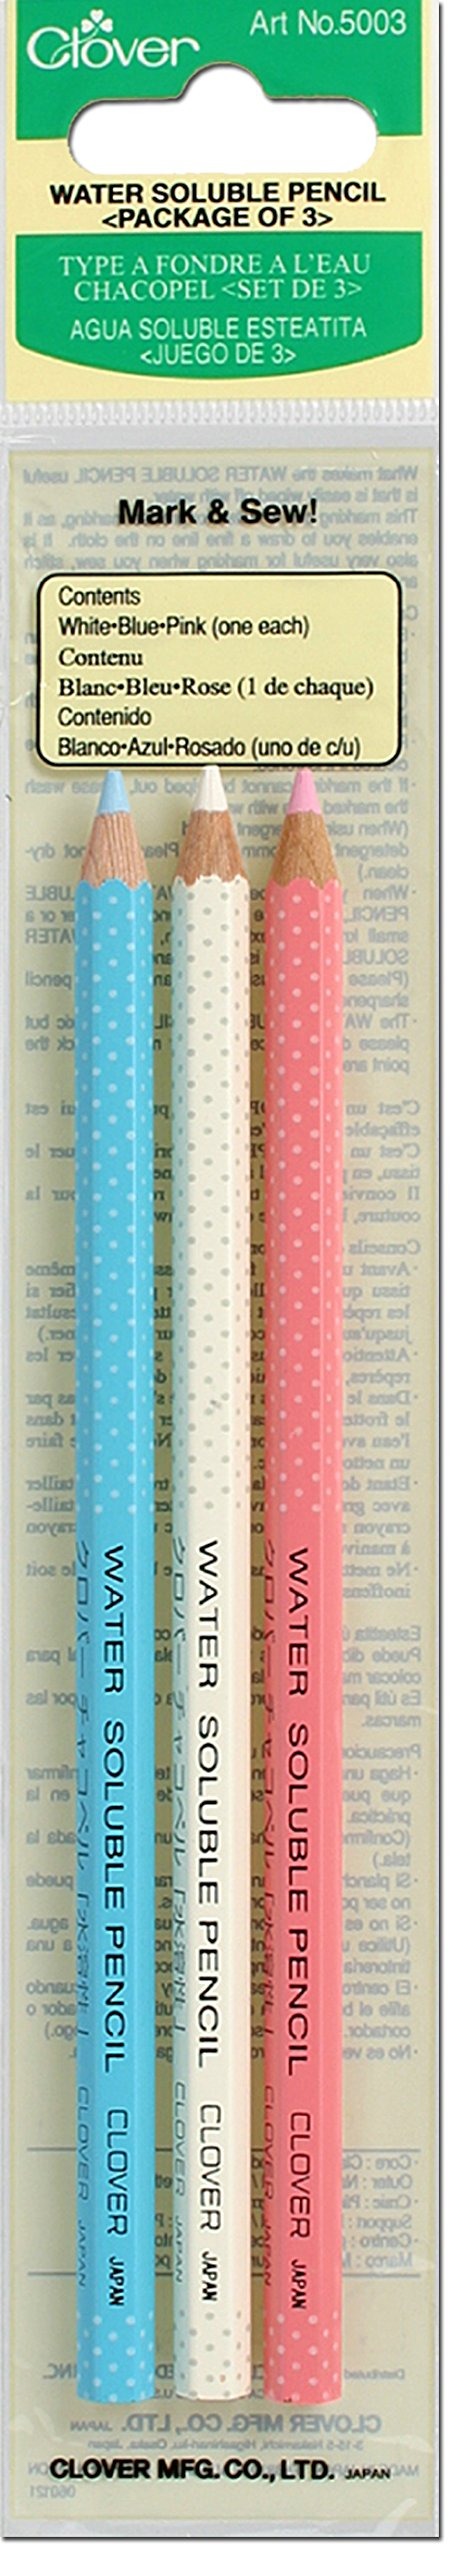
Item Name: Clover Water Soluble Pencil Assortment, 3EA
Bullet Point 1: Markings easily wipe off with water
Bullet Point 2: It is also very useful for marking when you sew, stitch and do patchwork
Value: 1.0
Unit: Count

Price: 12.14